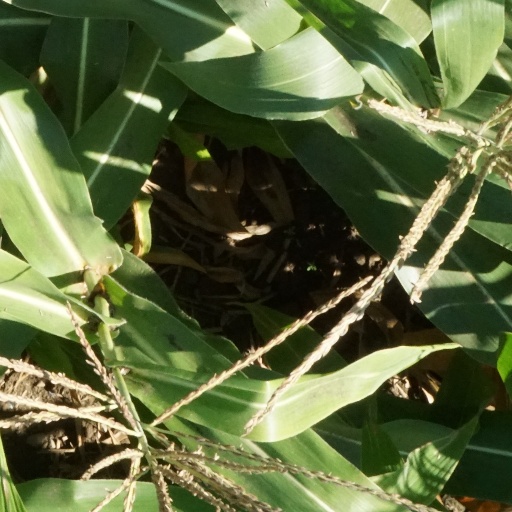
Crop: maize; corn